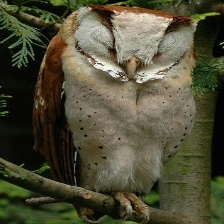
Species: ORIENTAL BAY OWL
Scientific name: PHODILUS BADIUS
ImageNet parent category: great_grey_owl